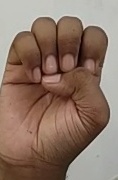
ASL sign: E